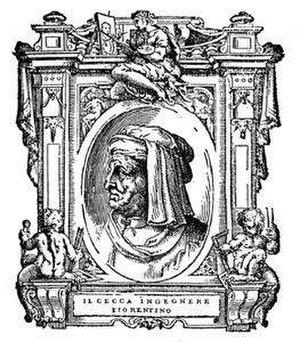
Francesco d’Angelo dit Il Cecca est un sculpteur et un ingénieur italien qui a été actif à Florence dans la seconde moitié du XVᵉ siècle.